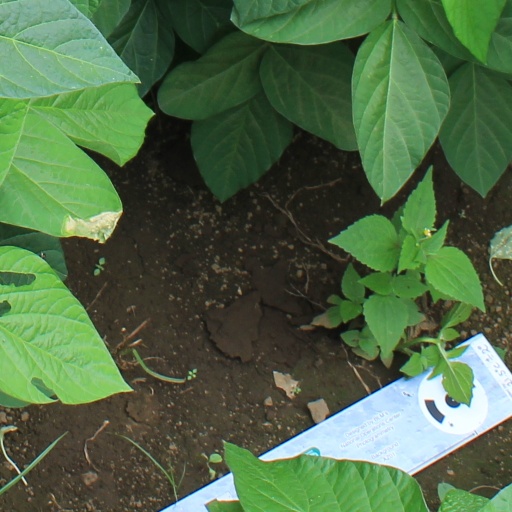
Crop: soybean